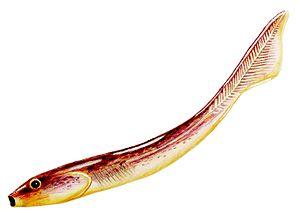
Palaeospondylus est un genre éteint de mystérieux vertébrés fossiles semblables à des poissons. Ces fossiles ont été découverts dans de la carrière d'ardoises d'Achanarras à Caithness, dans le nord de l'Écosse. Ces roches sont d'âge Dévonien moyen.